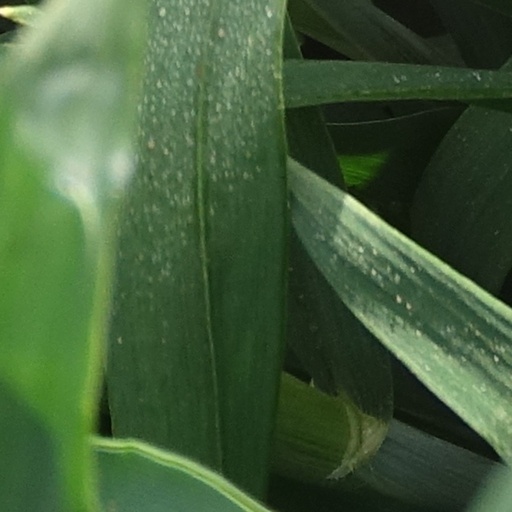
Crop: wheat